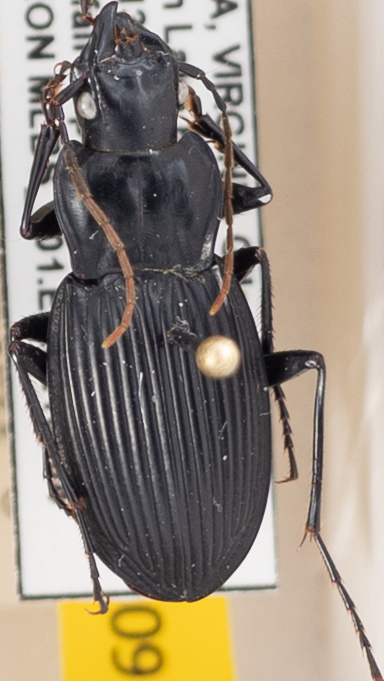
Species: Dicaelus teter
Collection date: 2021-05-04
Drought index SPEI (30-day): -0.612
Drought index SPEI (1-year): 1.25
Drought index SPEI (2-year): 1.45